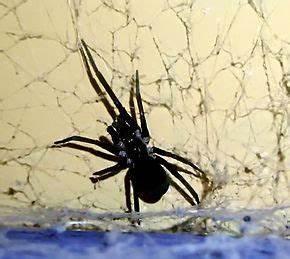
spider